Seiichi Ikehata

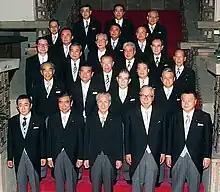
With members of Murayama Reshuffled Cabinet (at the Prime Minister's Official Residence on August 8, 1995)

He was a member of the House of Representatives of Japan as a member of the multi-member Hokkaido's 4th district. He served alongside Yukio Hatoyama, Tatsuo Takahashi, Shōichi Watanabe and Tadamasa Kodaira.